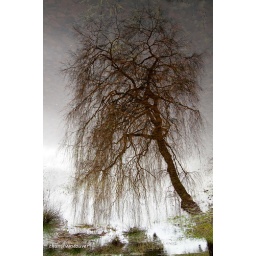
A tree in the water